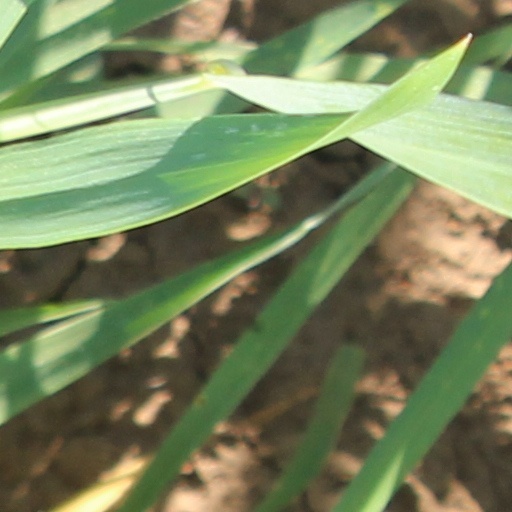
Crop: wheat